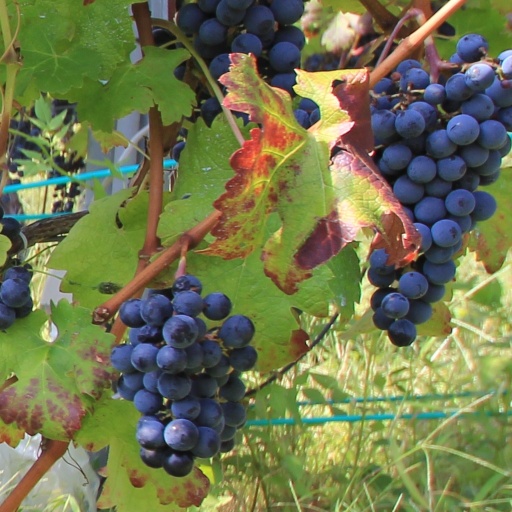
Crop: grape